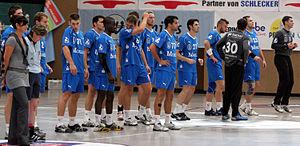
Le VfL Gummersbach est un club omnisports allemand, basé à Gummersbach et qui possède des sections d'athlétisme, de tennis, de cyclisme sur route, de karaté, de tennis de table et de gymnastique.